Monongalia County Courthouse

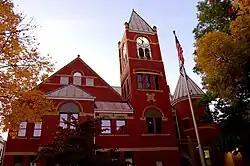
Monongalia County Courthouse, October 2008

Monongalia County Courthouse is a historic courthouse building located in Morgantown, Monongalia County, West Virginia. A courthouse was erected in 1784. The current structure built in 1891. This Romanesque style building consists of a two-story building with a basement, five-story clock tower and a three-story South tower. The building measures at 99’ by 83’ by 99’ by 76’ with the first story at fifteen feet high and the second story at twenty-two feet high. The distinctive central clock tower has a pyramidal roof, four doomed buttresses, stone molds over the four clocks and tower windows, arcade belfry, and quatrefoil design with the building date. The original northern facade was covered by an addition built in 1925 with another addition built in 1975. Connected to the courthouse is a two-story Italianate style jailhouse built in 1881.